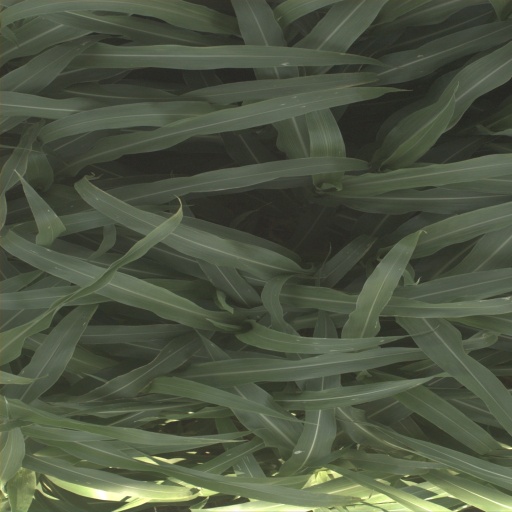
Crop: sorghum